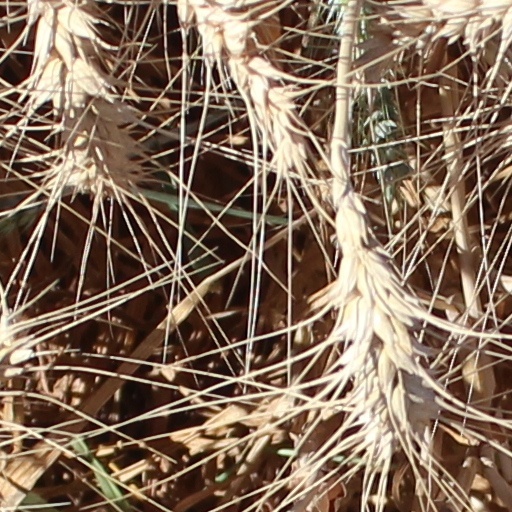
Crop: wheat